The Great Darkened Days

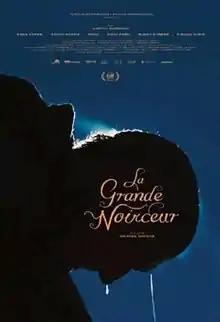
Film poster

The Great Darkened Days is a 2018 Canadian drama film, directed by Maxime Giroux. Set during World War II, the film centres on Philippe (Martin Dubreuil), a draft dodger from Quebec who is living as a drifter and Charlie Chaplin impersonator in the United States. Despite its setting, however, the film makes use of some deliberate anachronisms, including a scene where R.E.M.'s contemporary song "Everybody Hurts" plays on the radio.